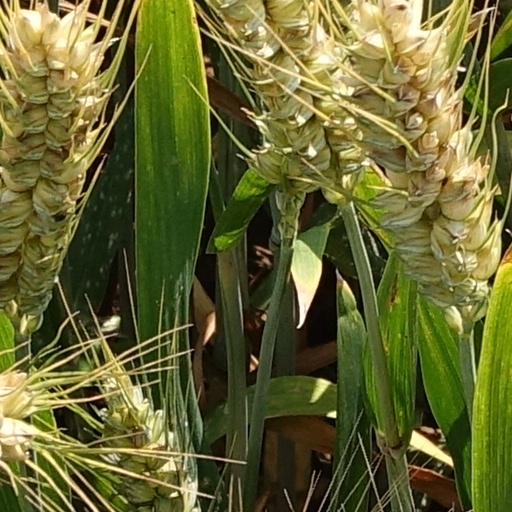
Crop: wheat